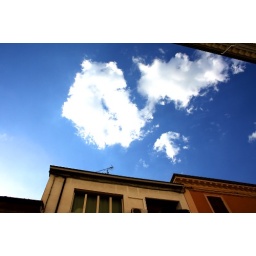
window in the sky